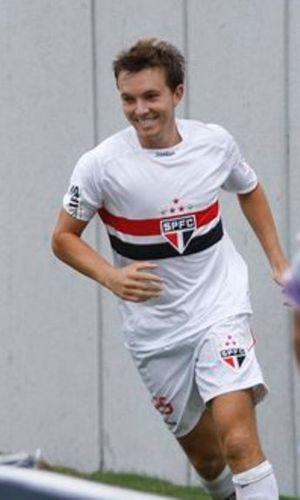
Dagoberto Pelentier, dit Dagoberto, est un footballeur brésilien né le 22 mars 1983 à Dois Vizinhos. Il joue au poste d'attaquant.